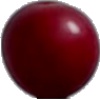
Label: Cherry Wax Red 1